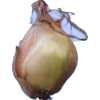
Label: onion